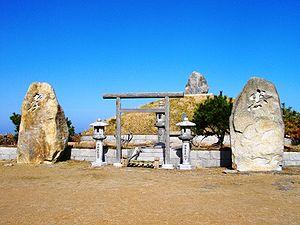
Le mont Miyama est une montagne culminant à 791 m d'altitude à la limite entre les villes de Nose dans la préfecture d'Osaka et de Nantan dans la préfecture de Kyoto au Japon.